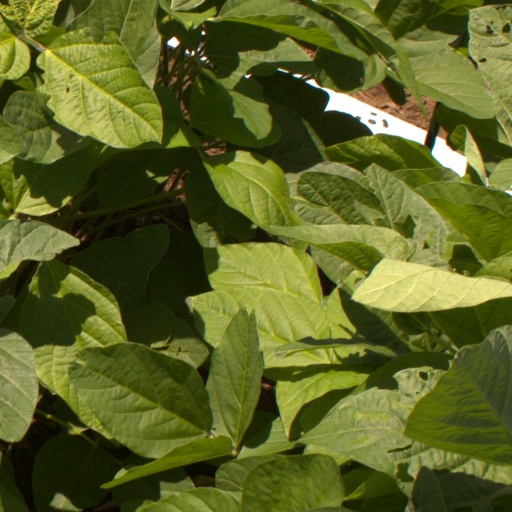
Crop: soybean